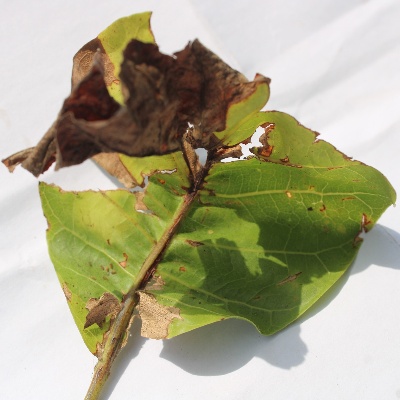
Crop: Cashew
Condition: anthracnose